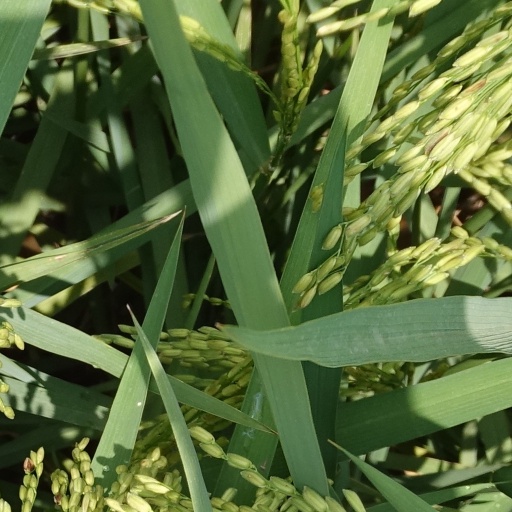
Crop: rice